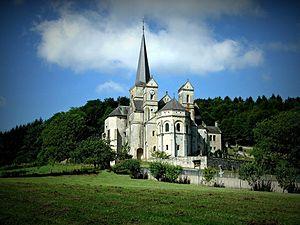
Église Notre-Dame de Mont-devant-Sassey (Classé) This building is indexed in the Base Mérimée, a database of architectural heritage maintained by the French Ministry of Culture,
Cet article recense les monuments historiques de la Meuse, en France.
Cet article recense les monuments historiques français classés en 1875.
L'église Notre-Dame est une église catholique millénaire, située à Mont-devant-Sassey, en France.
Le plan roman-rhénan, qui évolue en chevet harmonique lorrain ou chevet tréviro-lorrain, est un type de plan d'église qui se rencontre principalement sur une zone située autour de la Meuse et de la Moselle, correspondant a peu près à l'ancien archidiocèse de Trèves. Il s'est développé entre la fin du Xᵉ siècle et le début du XIIIᵉ siècle, tout en gardant une influence dans les styles régionaux par la suite.